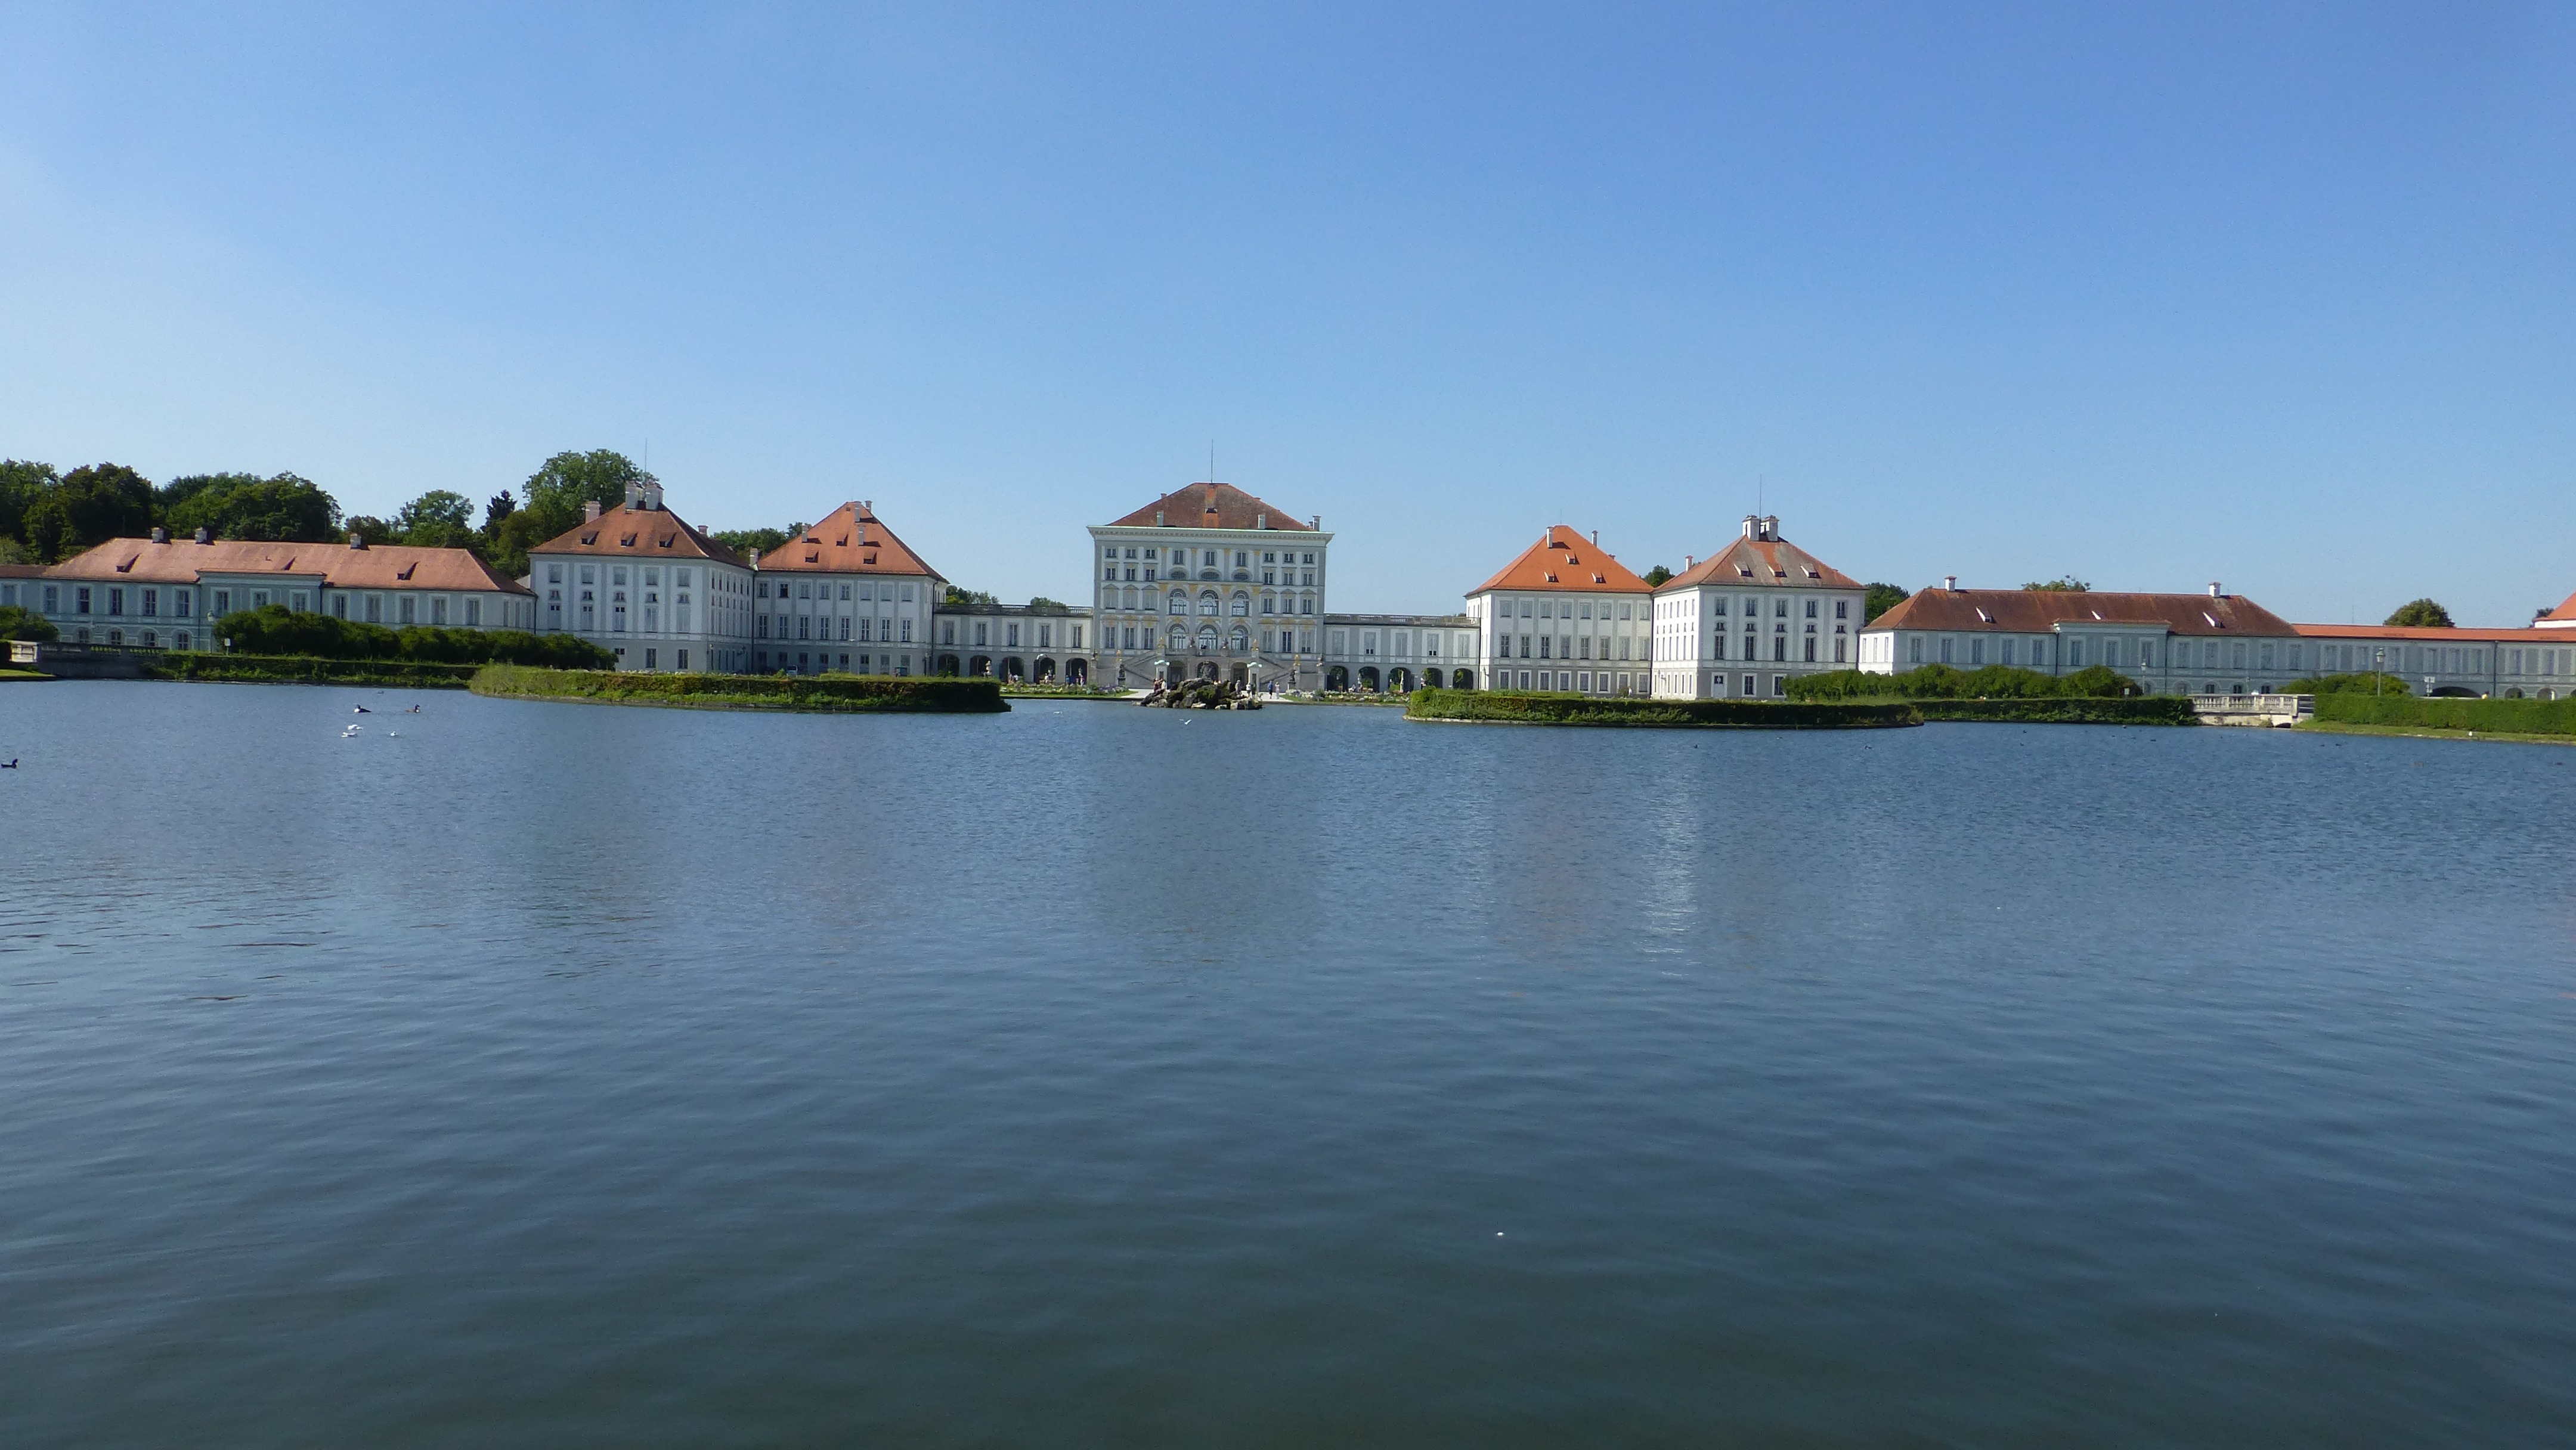
sea, coast, water, sky, lake, river, panorama, reflection, bay, blue, reservoir, body of water, bavaria, munich, castle nymphenburg